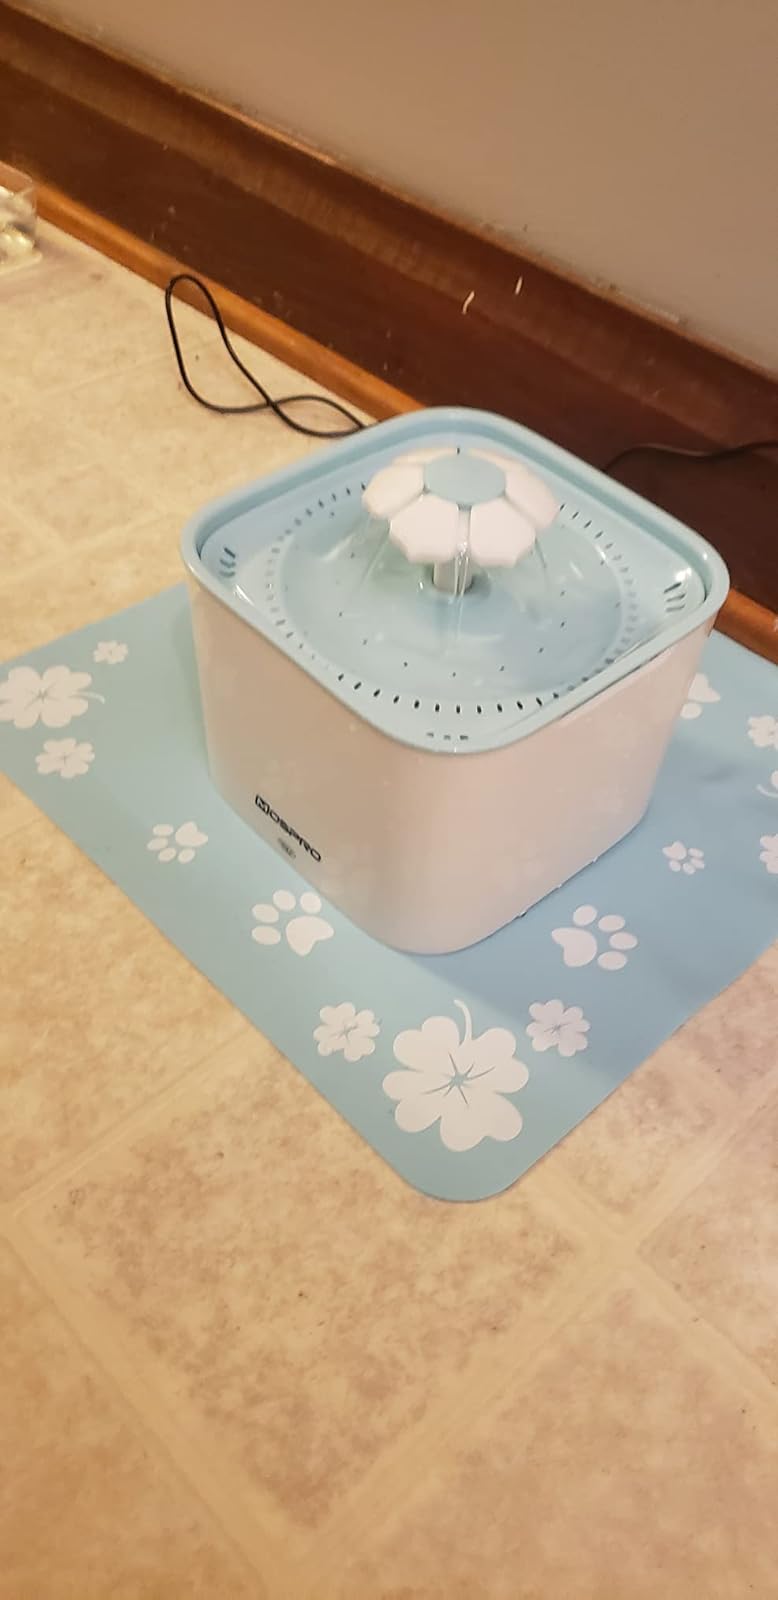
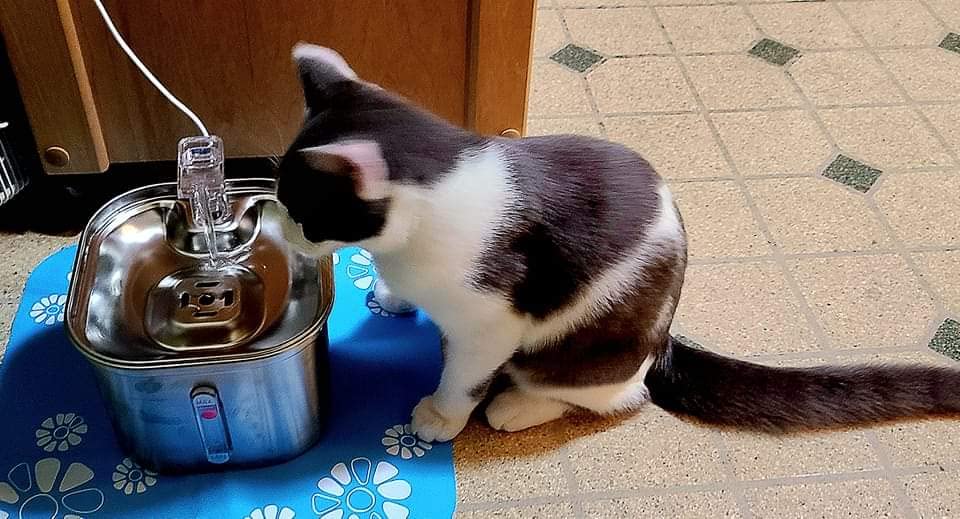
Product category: items_bowl
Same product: no